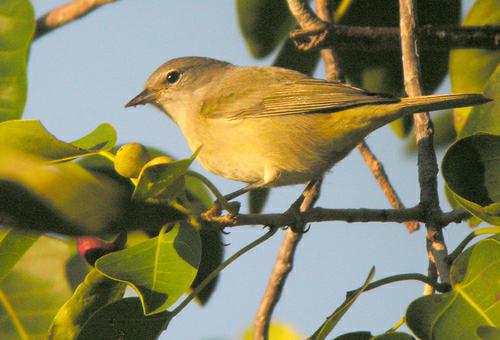
A photo of a orange crowned warbler